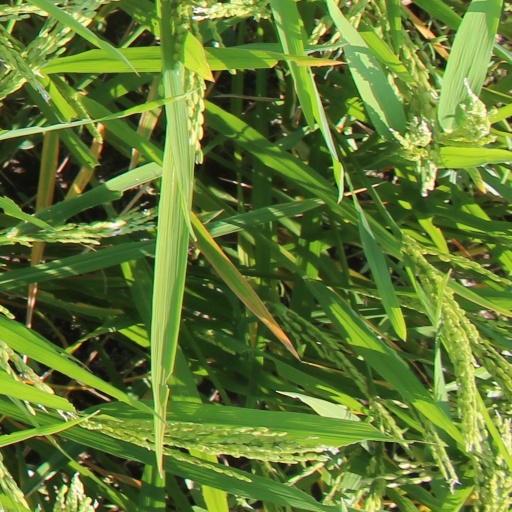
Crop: rice